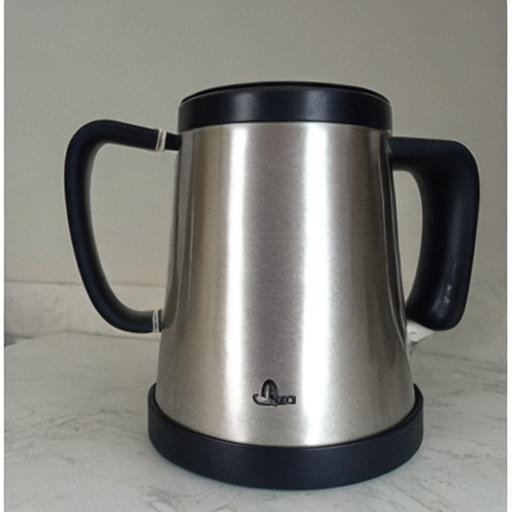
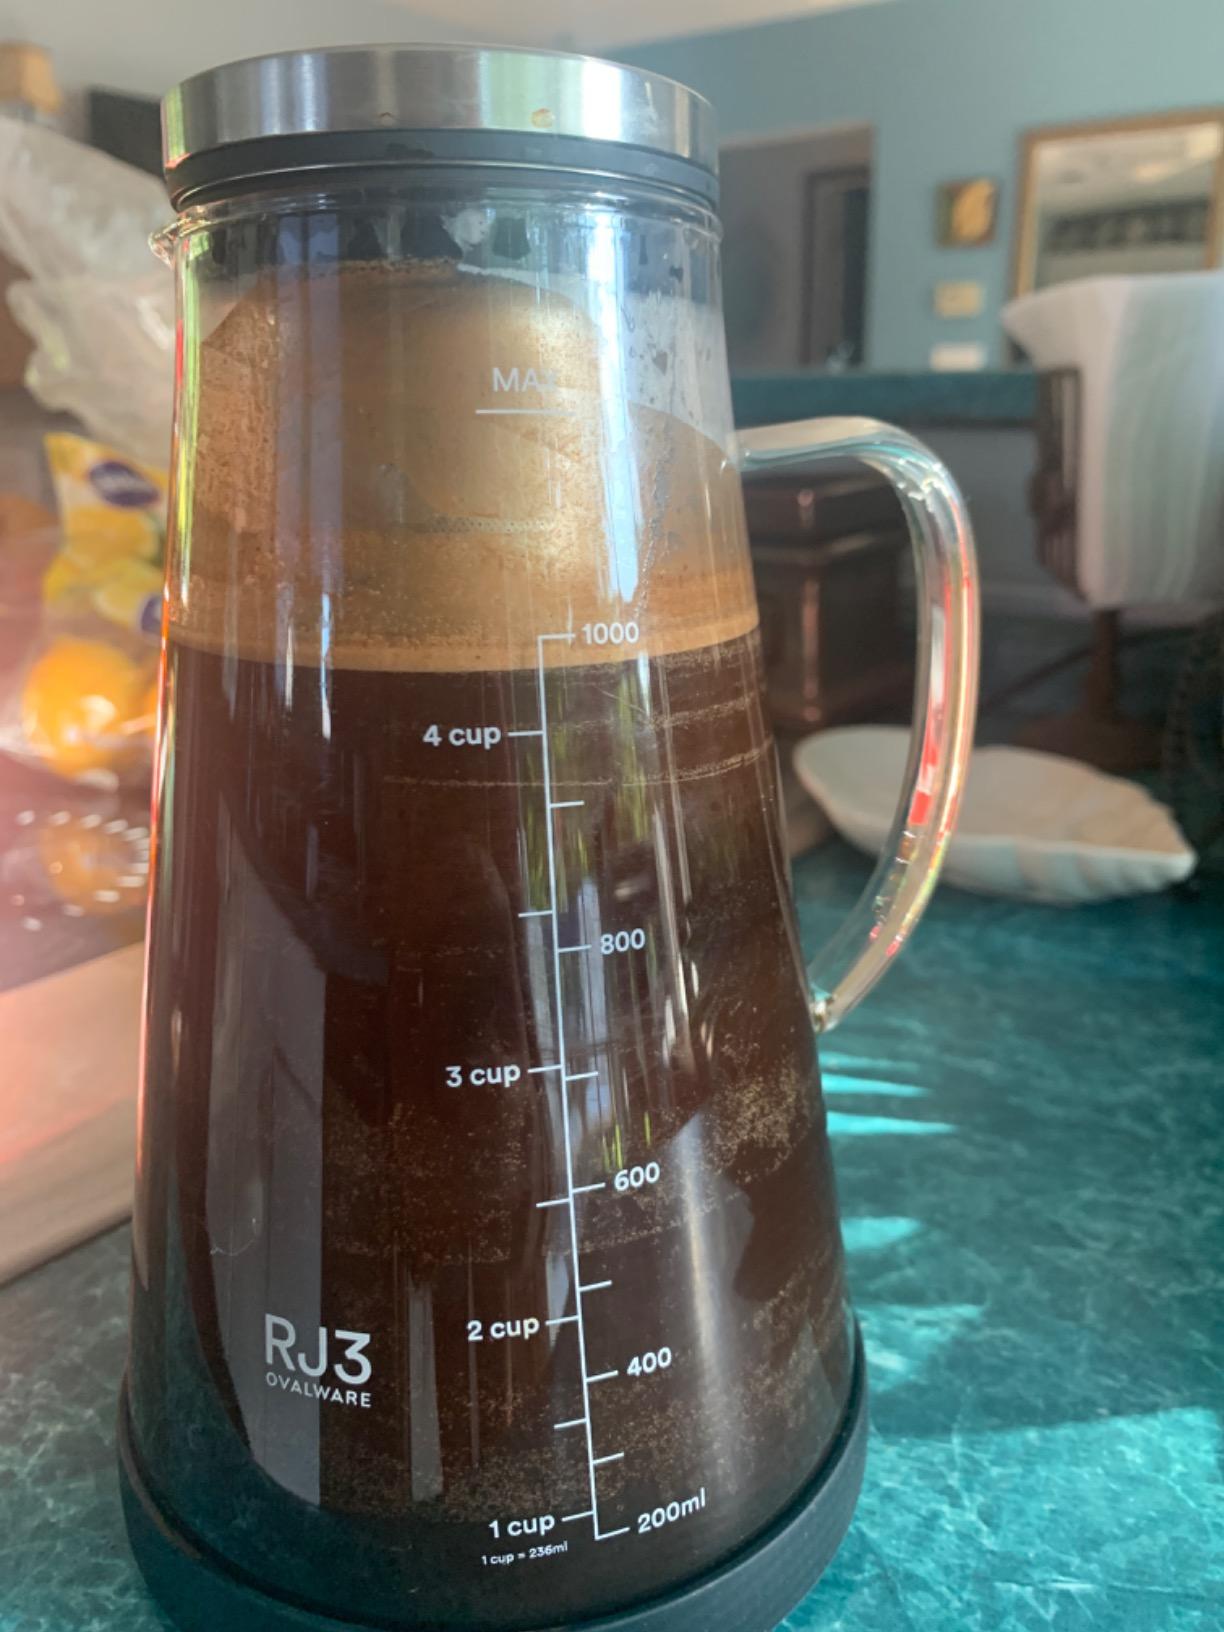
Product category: items_tea
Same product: no